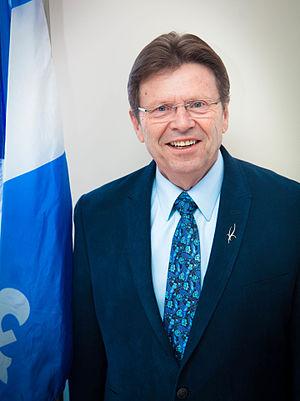
Serge Cardin
Serge Cardin, né le 2 juillet 1950 à Sherbrooke, est un comptable et homme politique canadien.
Sherbrooke est une circonscription électorale provinciale du Québec. Elle est située dans la région administrative de l'Estrie.